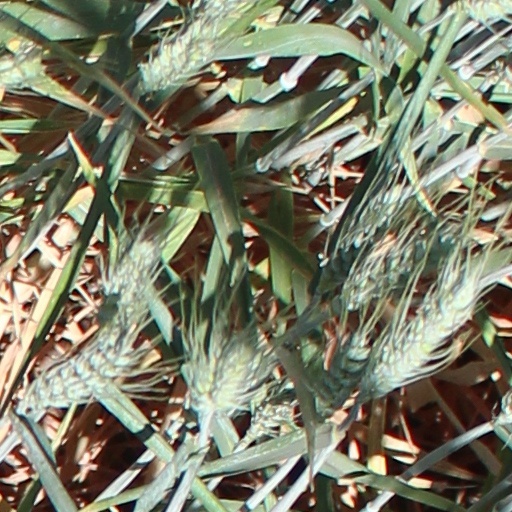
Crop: wheat